The Walking Dead season 3

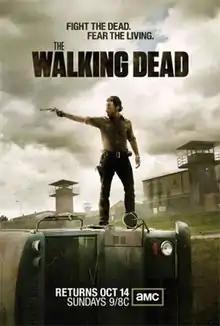
Promotional poster and home media cover art featuring Rick Grimes

The third season of "The Walking Dead", an American post-apocalyptic horror television series on AMC, premiered on October 14, 2012, and concluded on March 31, 2013, consisting of 16 episodes. Developed for television by Frank Darabont, the series is based on the eponymous series of comic books by Robert Kirkman, Tony Moore, and Charlie Adlard. It was executive produced by Kirkman, Glen Mazzara, David Alpert, and Gale Anne Hurd, with Mazzara as showrunner for his second and final season. The third season was very well received by critics. It was nominated for multiple awards and won two, including Best Syndicated/Cable Television Series, at the 39th Saturn Awards.